Trinity Methodist Episcopal Church (Bridgeville, Delaware)

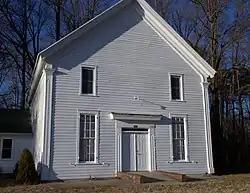

Trinity Methodist Episcopal Church is a historic Methodist Episcopal church located near Bridgeville, Sussex County, Delaware. It was built in 1885, and is a two-story, frame church building in the Gothic Revival style. It has a gable roof and corner pilasters with lancet insets. Attached to the church is a Sunday School annex.